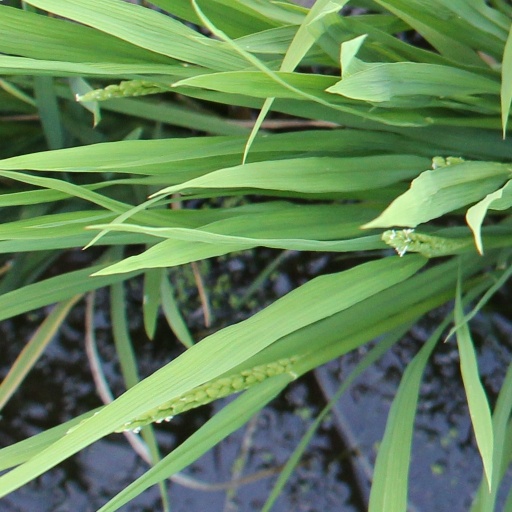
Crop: rice